Guizhou

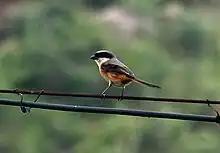
Grey-backed shrike at Caohai.

It was during the following Ming dynasty, which was once again led by Han Chinese, that Guizhou was formally made a province in 1413. The Ming established many garrisons in Guizhou from which to pacify the Yao and Miao minorities during the Miao Rebellions. Chinese-style agriculture flourished with the expertise of farmers from Sichuan, Hunan and its surrounding provinces into Guizhou. Wu Sangui was responsible for the ousting the Ming in Guizhou and Yunnan during the Manchu conquest of China. During the governorship-general of the Qing dynasty's nobleman Ortai, the "tusi" system of indirect governance of the southwest was abolished, prompting rebellions from disenfranchised chieftains and the further centralization of government. After the Second Opium War, criminal triads set up shop in Guangxi and Guizhou to sell British opium. For a time, Taiping Rebels took control of Guizhou, but they were ultimately suppressed by the Qing. Concurrently, Han Chinese soldiers moved into the Taijiang region of Guizhou, married Miao women, and their children were brought up as Miao.